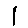
Label: 1